The Billion Dollar Band

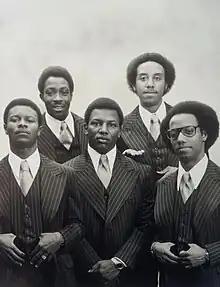
The Billion Dollar Band

The Billion Dollar Band is a five-member African American '70s soul/funk/rock/R&B musical group born out of Miami, Florida. As a one-hit wonder group, they were released on the Miami Criteria's Sound Studios record label, Good Sounds.